Alba (1913 automobile)

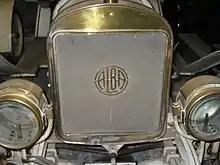
Alba emblem

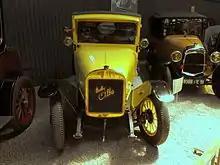
Bobby Alba

The Alba was a French car made by Constructions Métallurgiques, Usines Alba, Suresnes, Seine between 1913 and 1928.